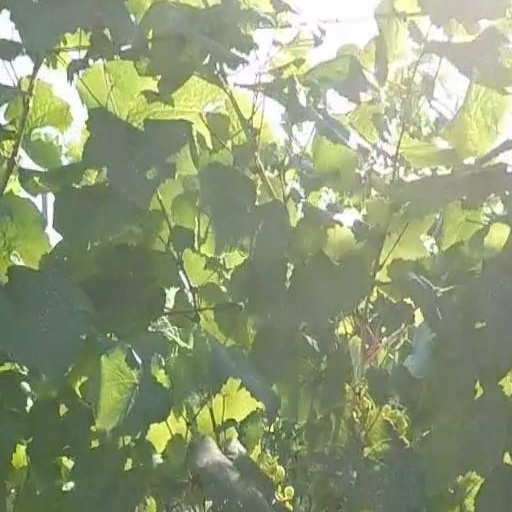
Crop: grape